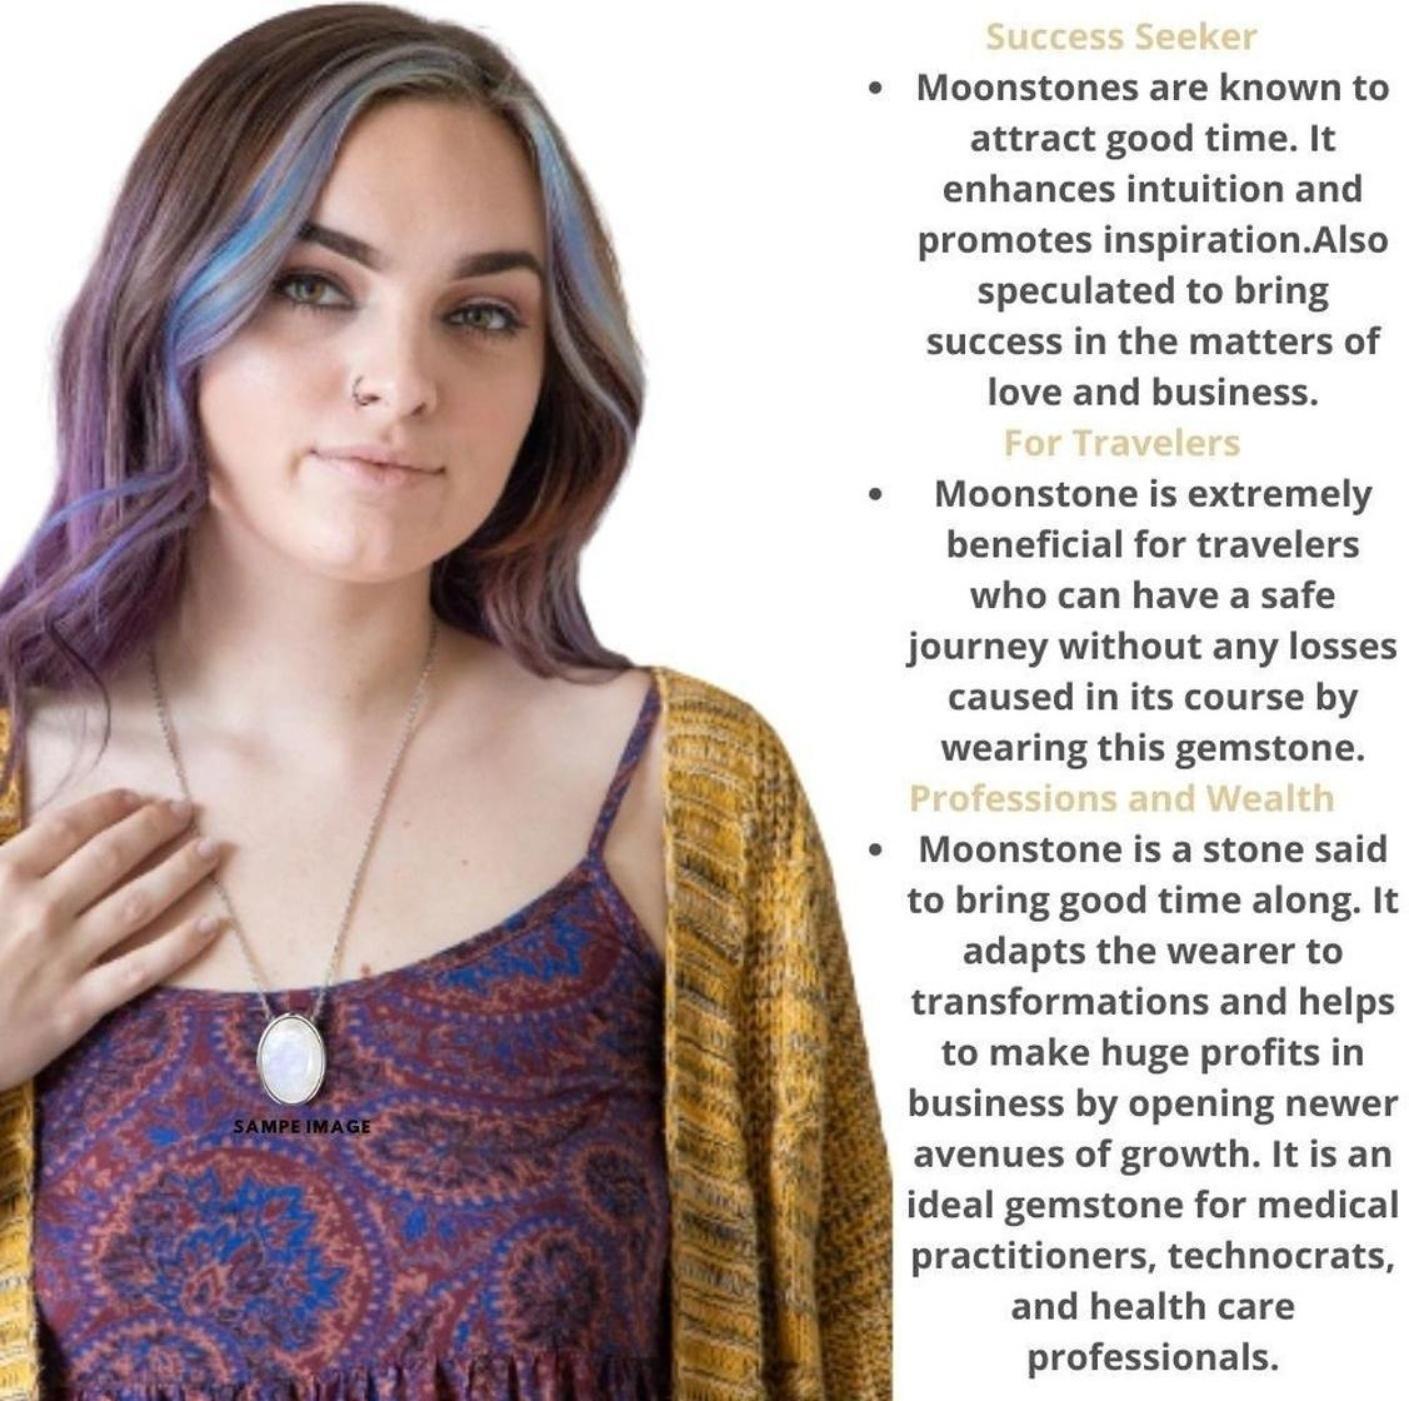
Chopra Gems Brass Moonstone Stone Pendant White (Men and Women)
Type: Necklaces & Pendants
Brand: Chopra Gems & Jewellery
Price: Rs. 257
 A stone of intuition and insight, moonstone helps us to connect to all the different cycles we experience in life. Moonstone helps balance the emotional body.
Features: Color - white,Collection - ethnic,Base material - brass
Included: Pendant